Gregg Park

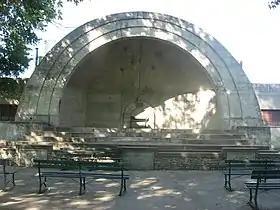
Gregg Park bandshell, July 2013

Gregg Park is a historic public park and national historic district located at Vincennes, Knox County, Indiana. The park was dedicated in 1931, and developed by the Works Progress Administration (WPA) in 1938–1939. The WPA constructed a limestone shelterhouse, concrete Moderne style bandshell / grandstand, the brick main entrance gate, and horseshoe pits. The park is named for Vincennes mayor Claude E. Gregg (1885–1931) and is a popular spot for swimming.